Marshal of the branch

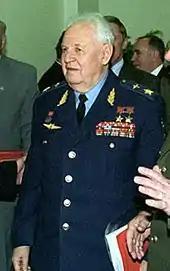
"Marshal of Aviation" Alexander Yefimov (1923-2012)

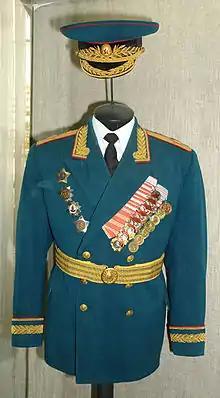
Uniform of "marshal of the artillery" Grigoriy Fedorovich Odinzov (1900—1972)Military historical museum, St. Petersburg

Marshal of the branch (or "marshal of the branch of service") was from 1943 to 1974 the designation to a separate rank class in the general officer's rank group of the former Soviet Union's armed forces.